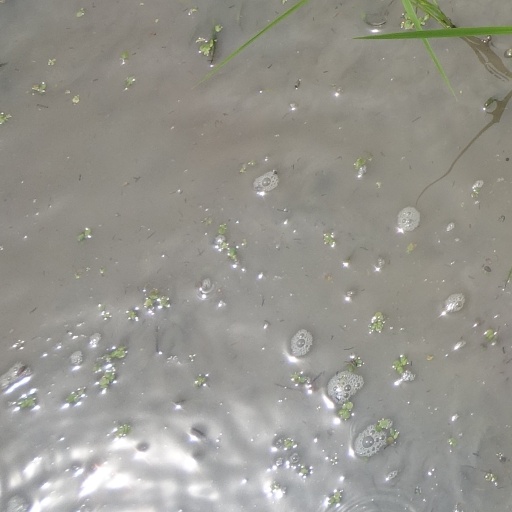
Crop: rice